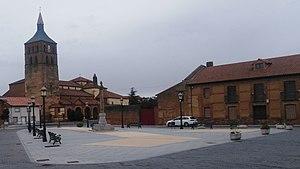
Villademor de la Vega est une commune d'Espagne dans la province de León, communauté autonome de Castille-et-León. Elle s'étend sur 16,63 km² et comptait 349 habitants en 2015.